Nairobi

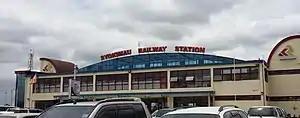
Syokimau Railway Station

Nairobi is the African Great Lakes region's sporting centre. Notable annual events staged in Nairobi include Safari Rally, Safari Sevens rugby union tournament, and Nairobi Marathon.